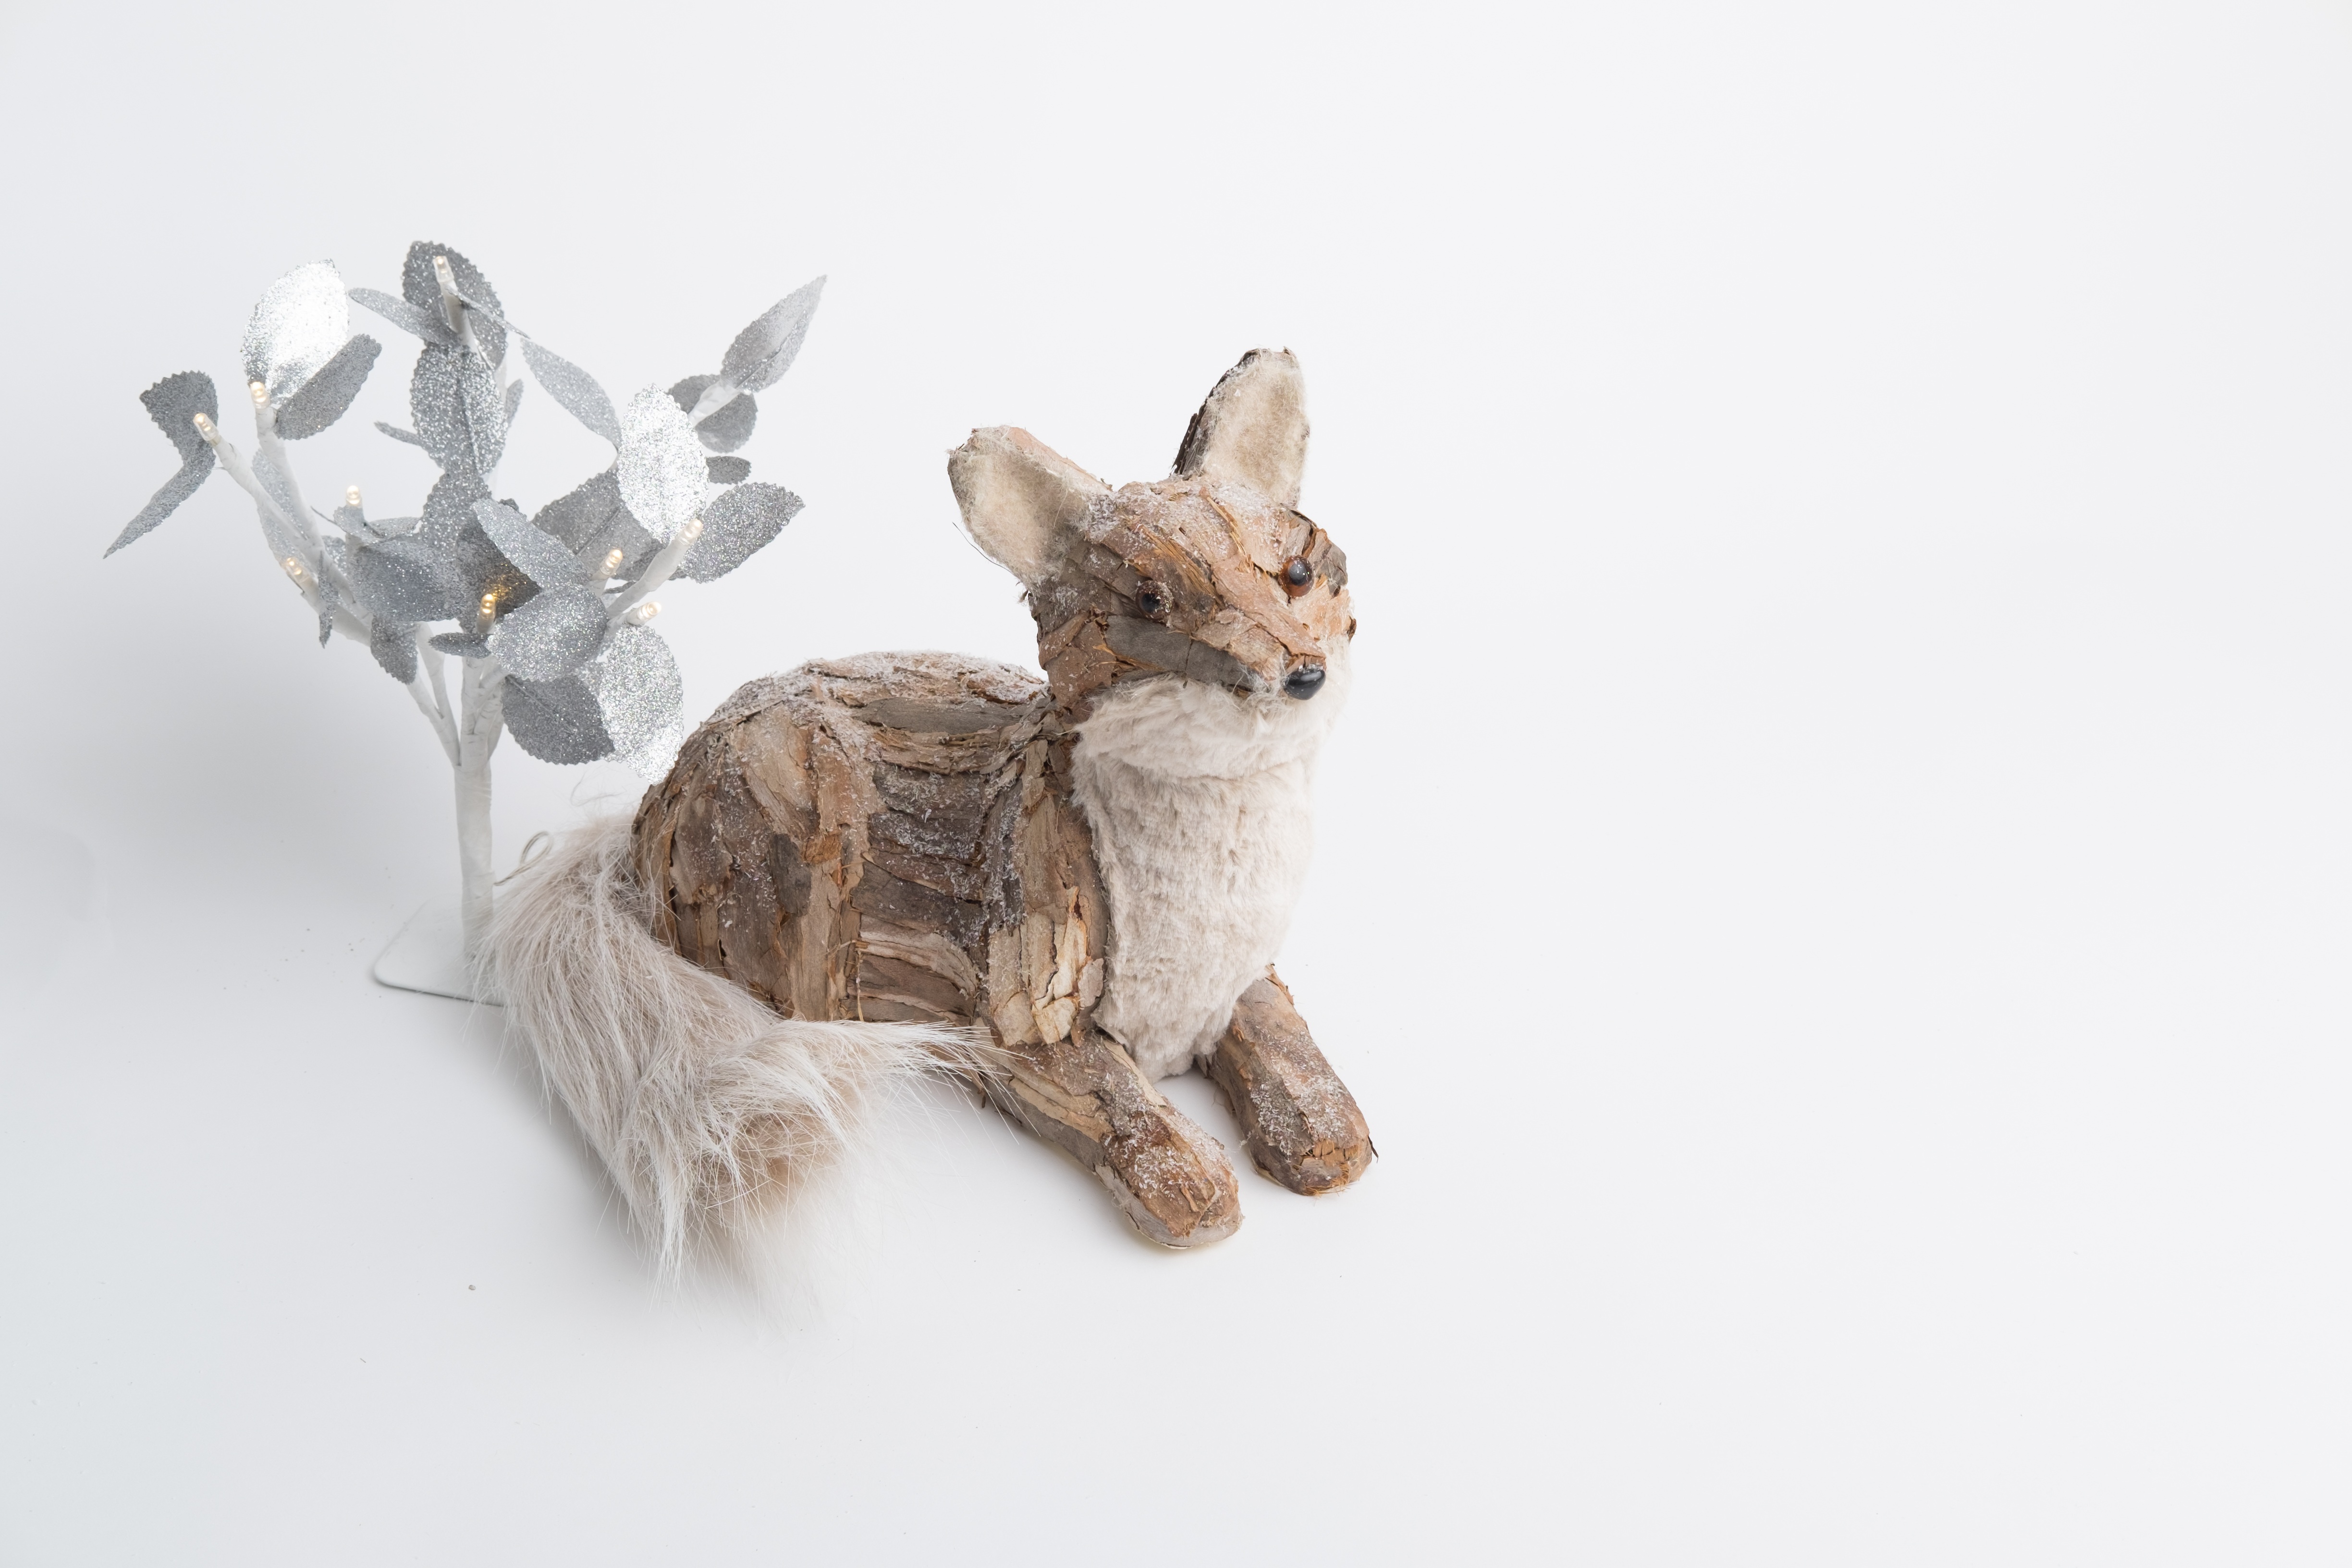
tree, snow, winter, white, mouse, cute, celebration, decoration, kitten, cat, mammal, fox, christmas, card, design, year, figurine, vertebrate, postcard, december, xmas, greeting, small to medium sized cats, cat like mammal